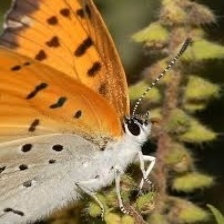
Species: PURPLISH COPPER
Butterfly family (ImageNet category): lycaenid_butterfly